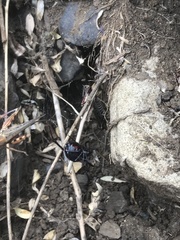
Species: Lactrodectus_hesperus